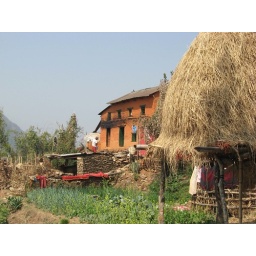
House near Tiwaridanda with water collecting system on the left hand side of the house